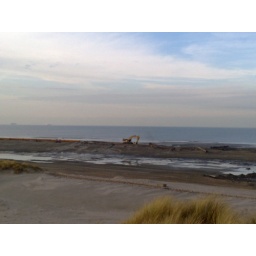
Van oord is adding more sand to our coast near Hoek van Holland